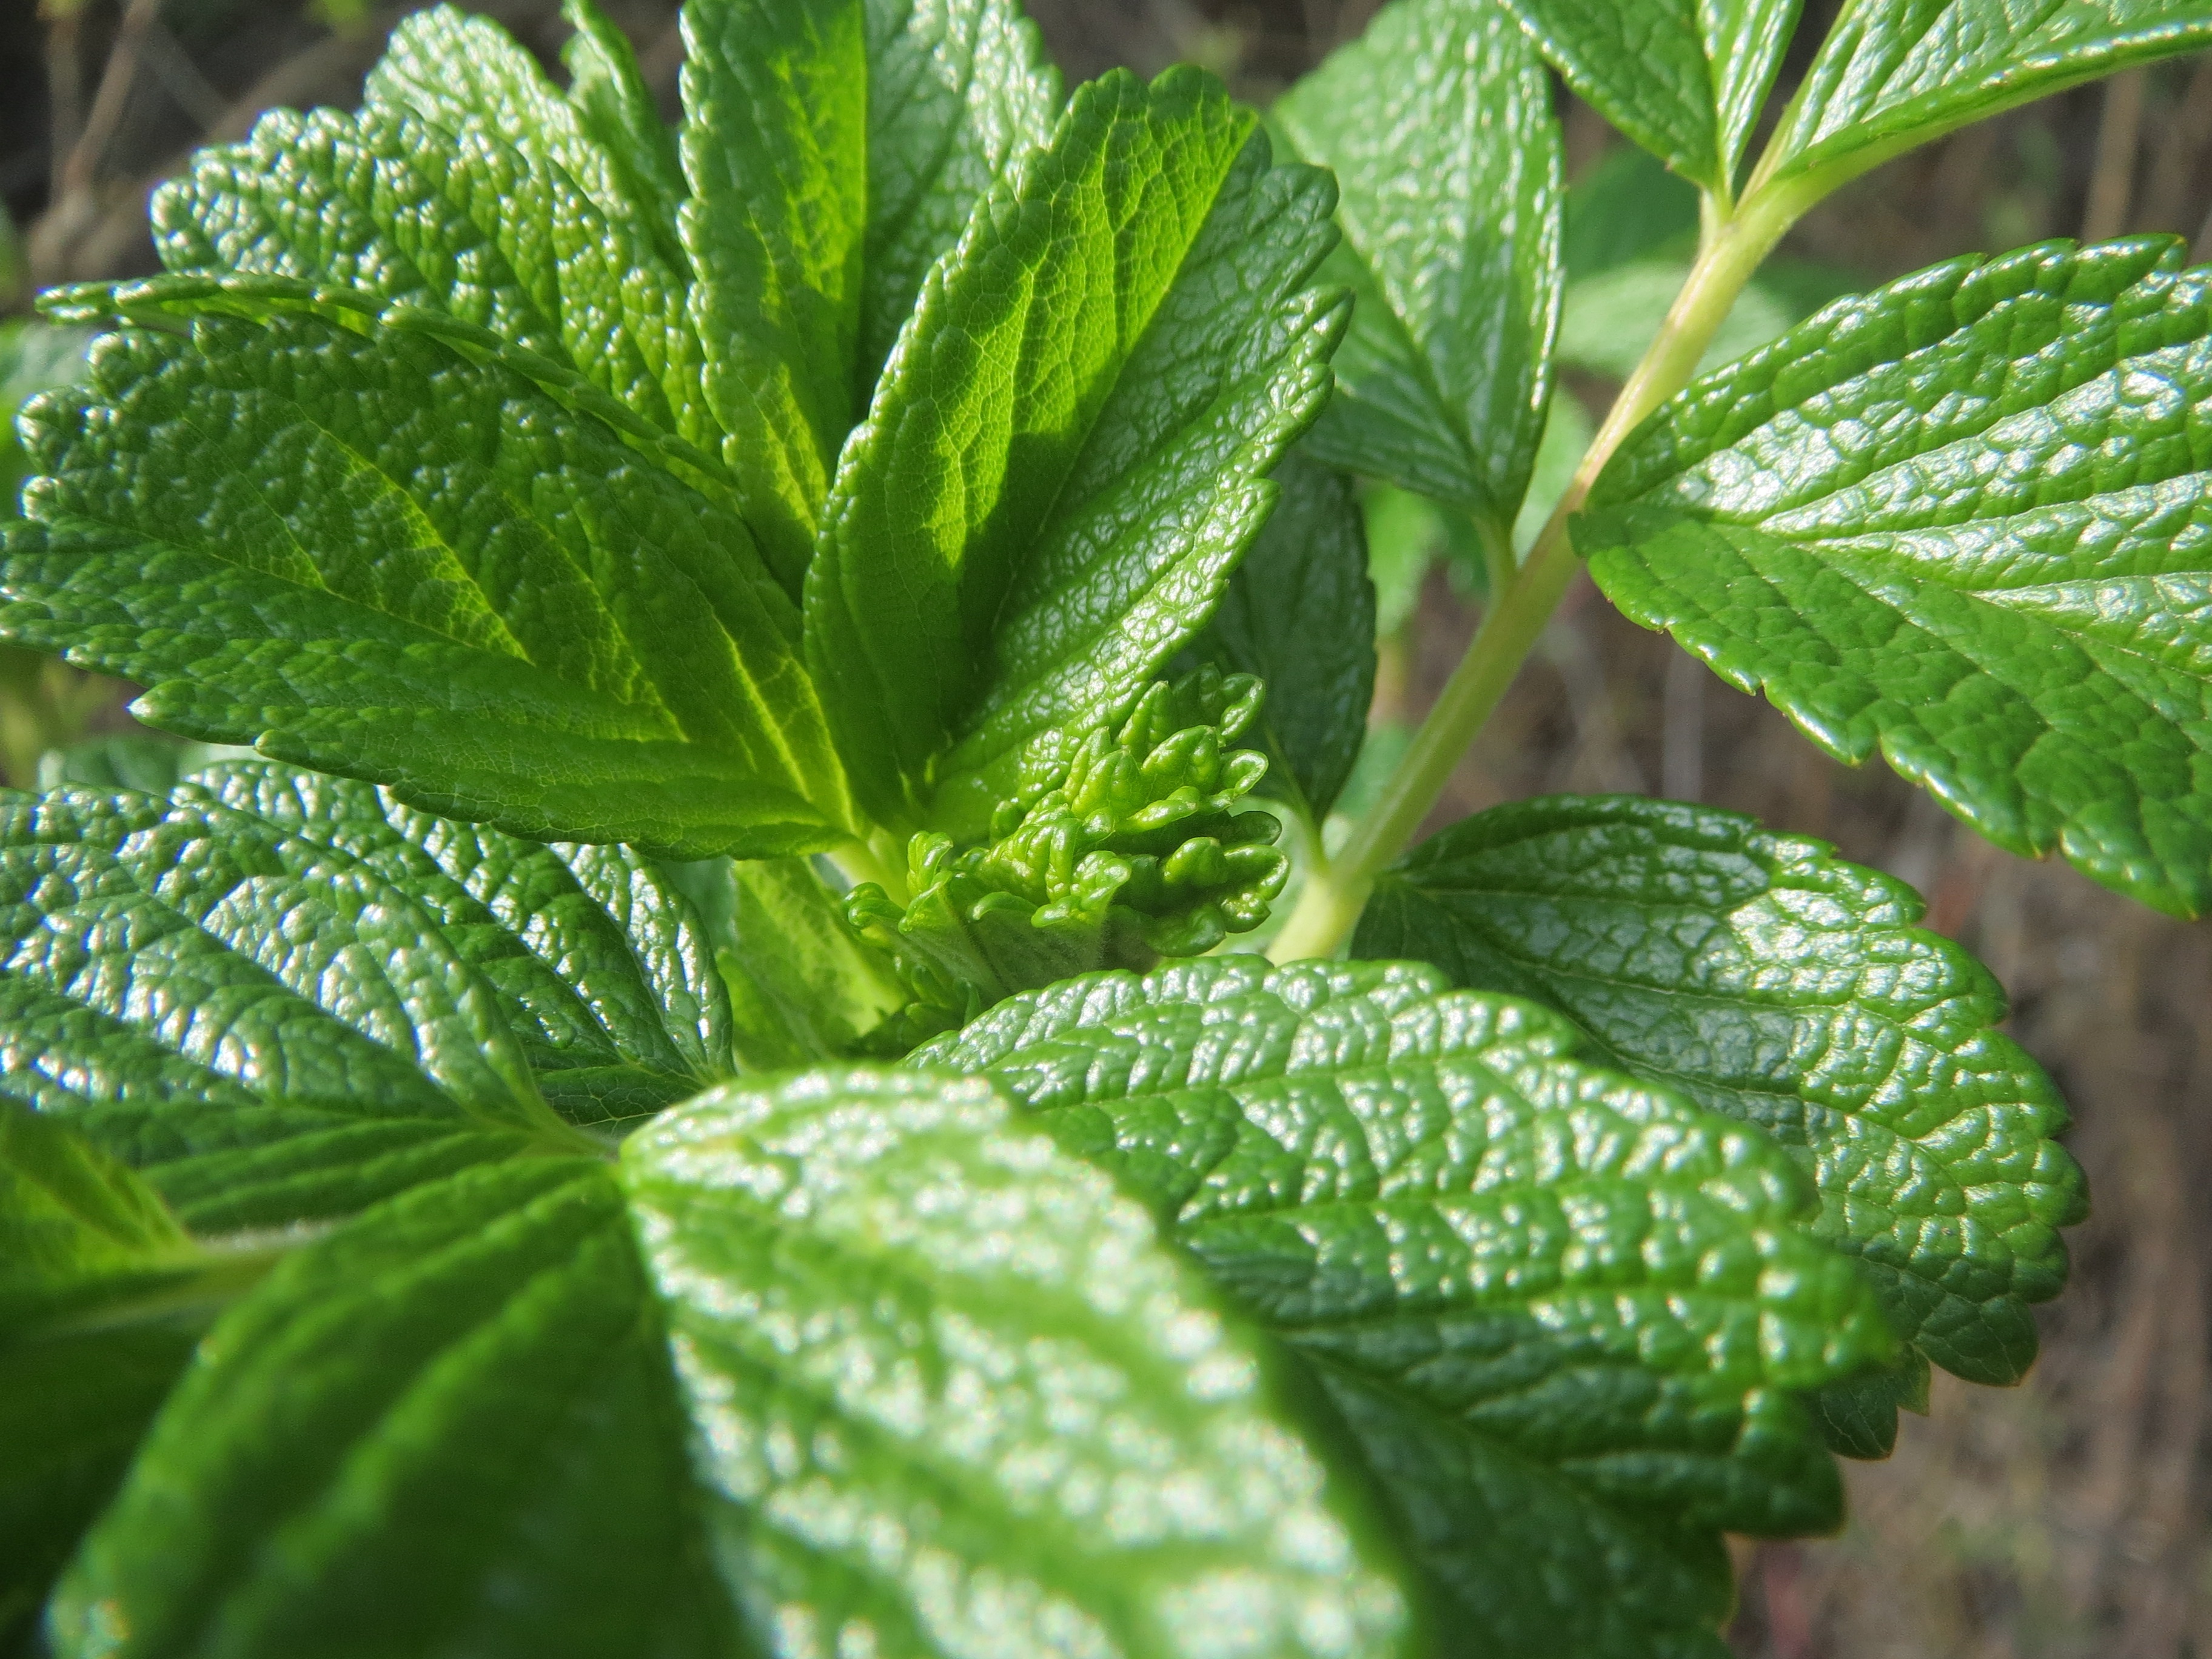
plant, leaf, flower, herb, produce, macro, botany, flora, wildflower, leaves, shrub, flowering plant, urtica, rugosa rose, spearmint, lemon balm, herbalism, rosa rugosa, annual plant, japanese rose, ramanas rose, land plant, perilla